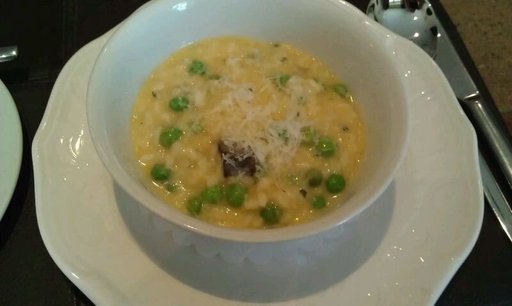
Label: risotto